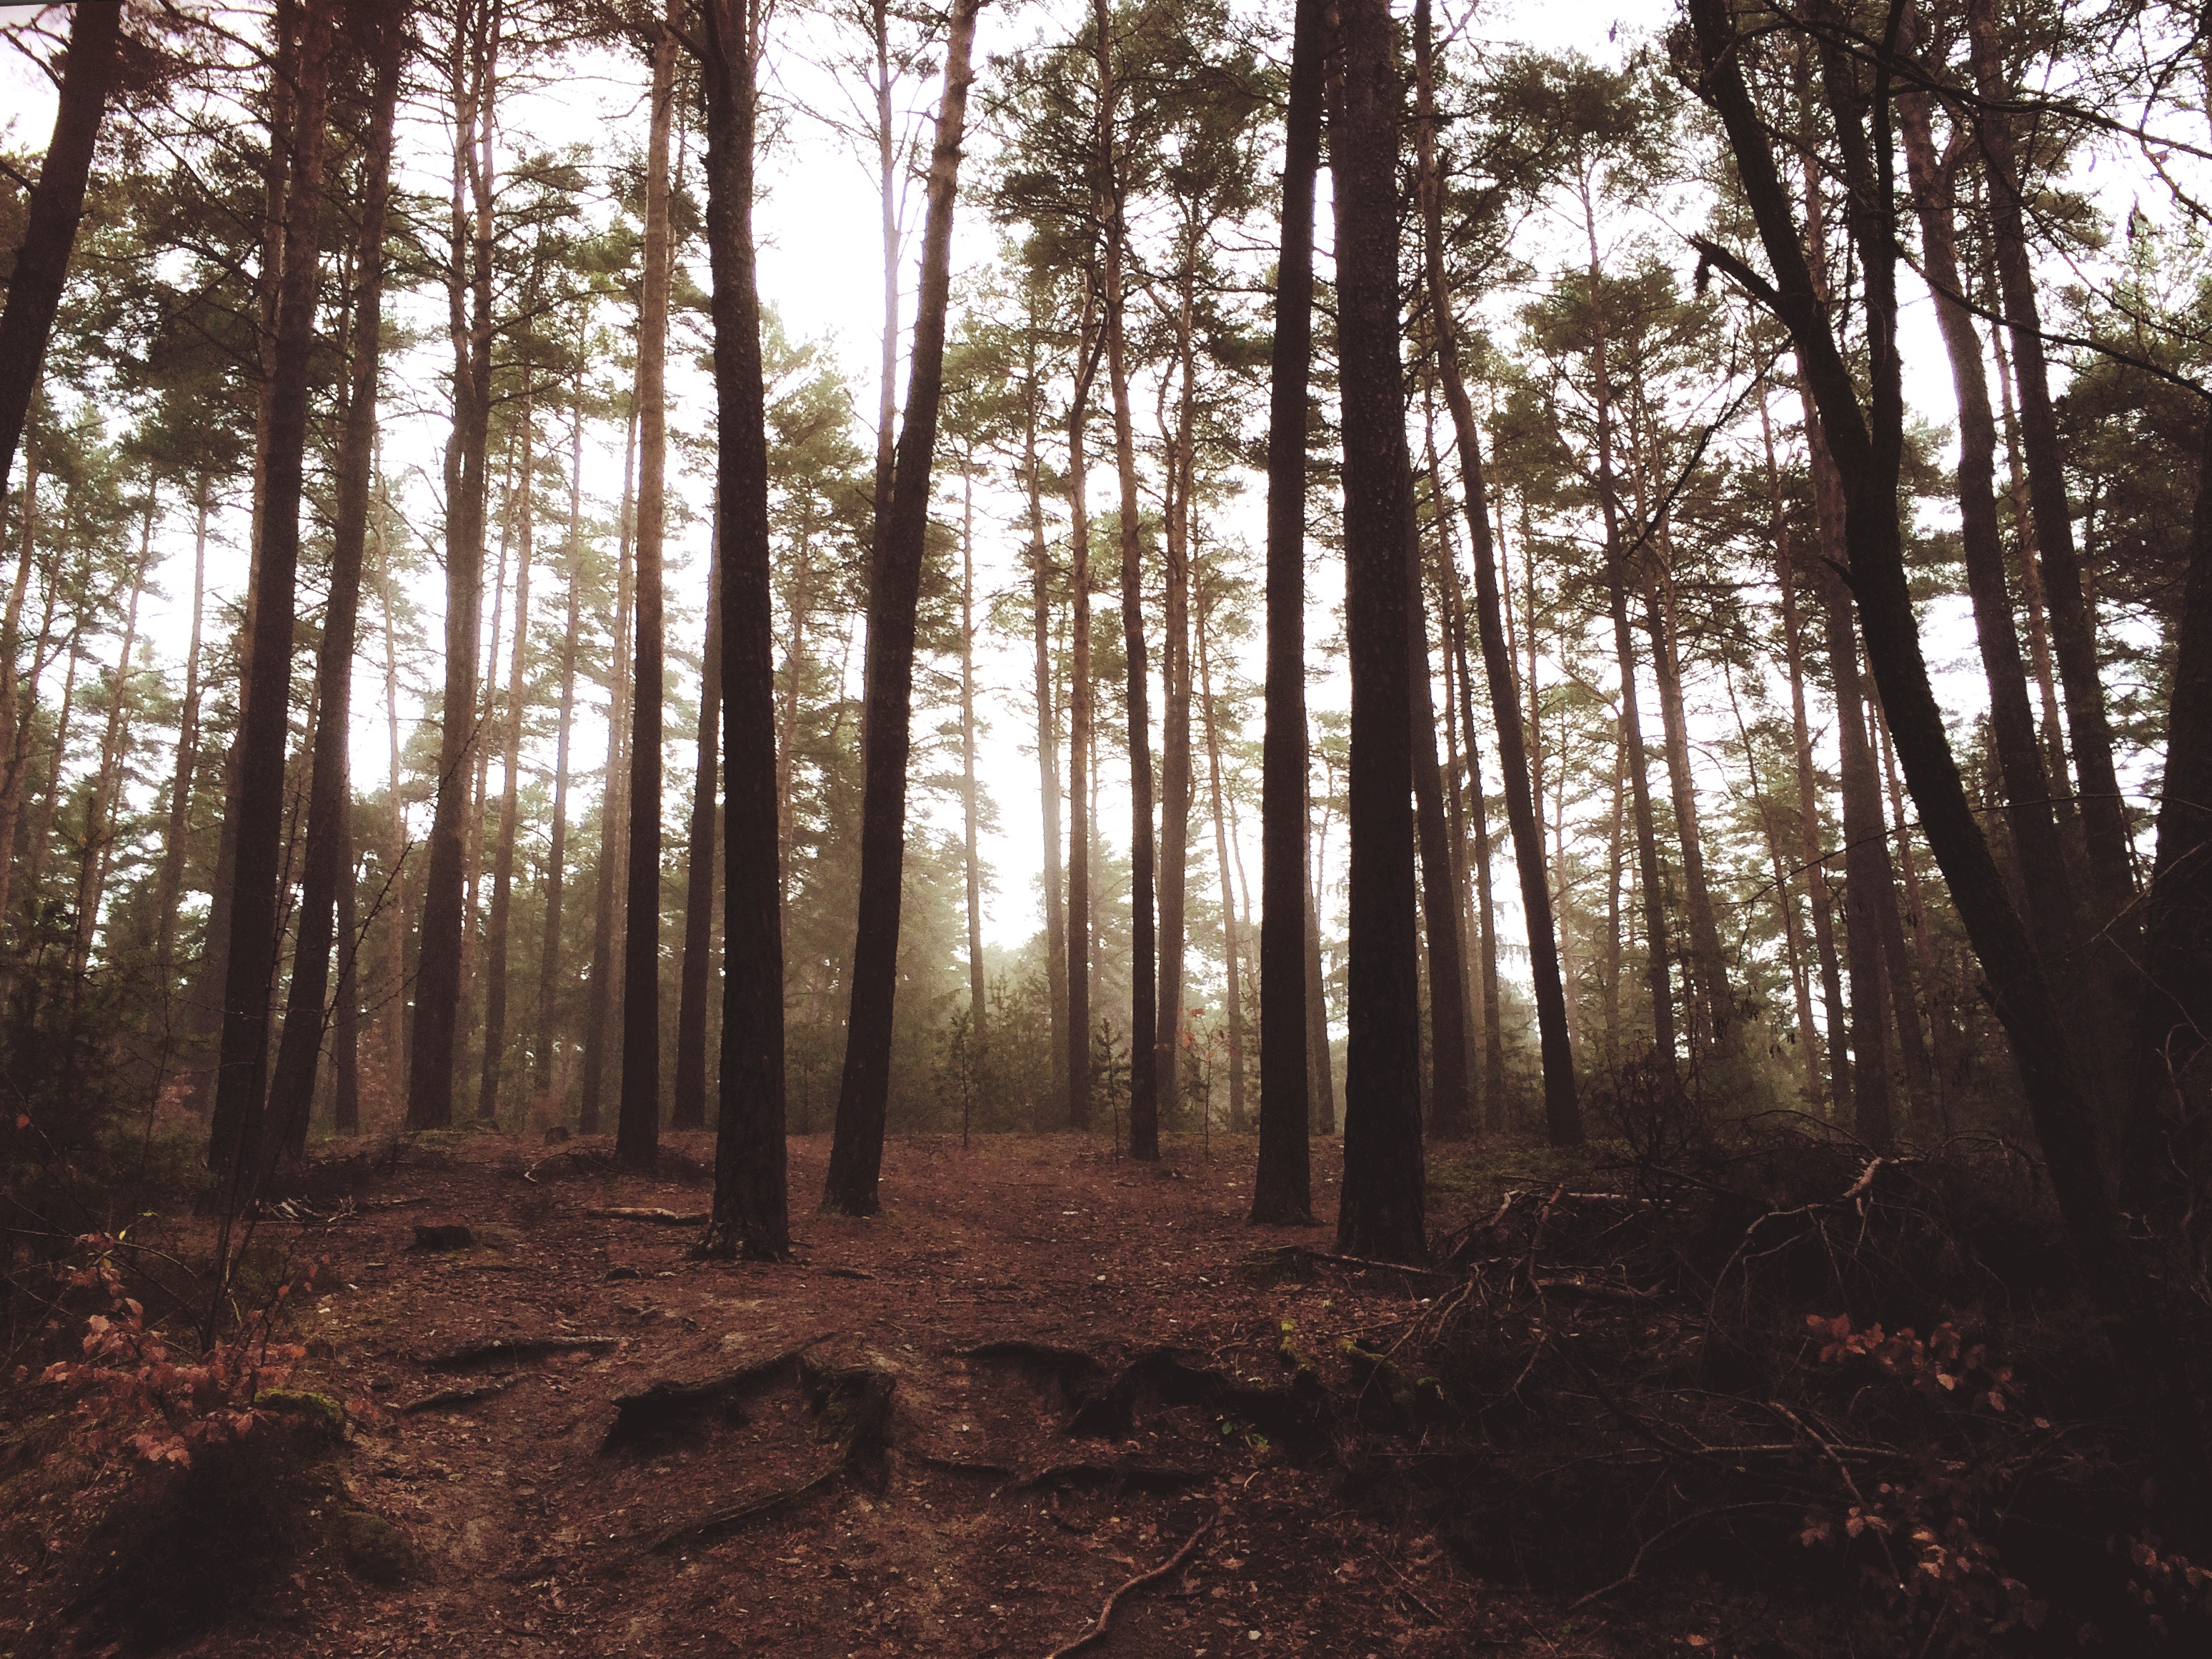
tree, nature, forest, wilderness, branch, plant, sunlight, morning, leaf, autumn, season, grove, woodland, habitat, ecosystem, biome, old growth forest, natural environment, geographical feature, atmospheric phenomenon, woody plant, temperate coniferous forest